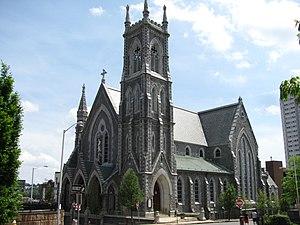
Worcester est une ville du Massachusetts au nord-est des États-Unis. Elle comptait 172 648 habitants en 2000. Elle était le chef-lieu du comté du même nom jusqu'à sa dissolution en 1998. Nommée en l'honneur de Worcester en Angleterre, la ville est située à environ 64 km à l'ouest de Boston. Grâce à son emplacement dans le centre du Massachusetts et près de grandes régions métropolitaines de son État, Worcester est connue comme le « Cœur du Commonwealth » et un cœur est donc son symbole officiel.
Le diocèse de Worcester, est un diocèse catholique de Nouvelle-Angleterre à l'est des États-Unis. Son siège est à la cathédrale Saint-Paul de Worcester, dans le Massachusetts.
La cathédrale Saint-Paul est la cathédrale catholique de la ville de Worcester, dans l’État américain du Massachusetts.